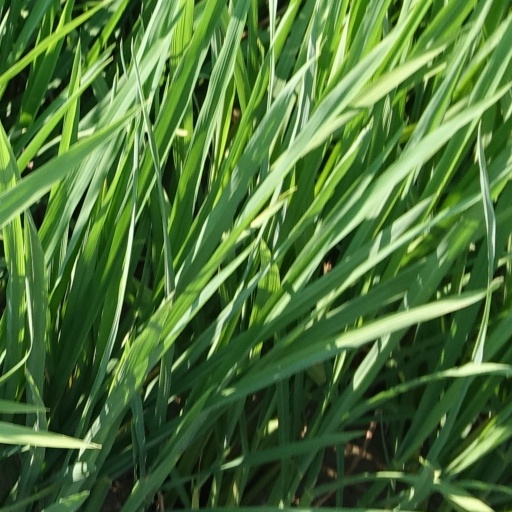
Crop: rice